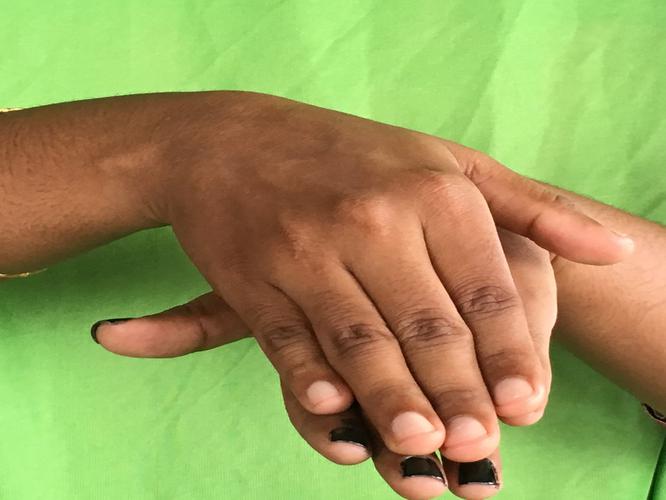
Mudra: Matsya
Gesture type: double_hand